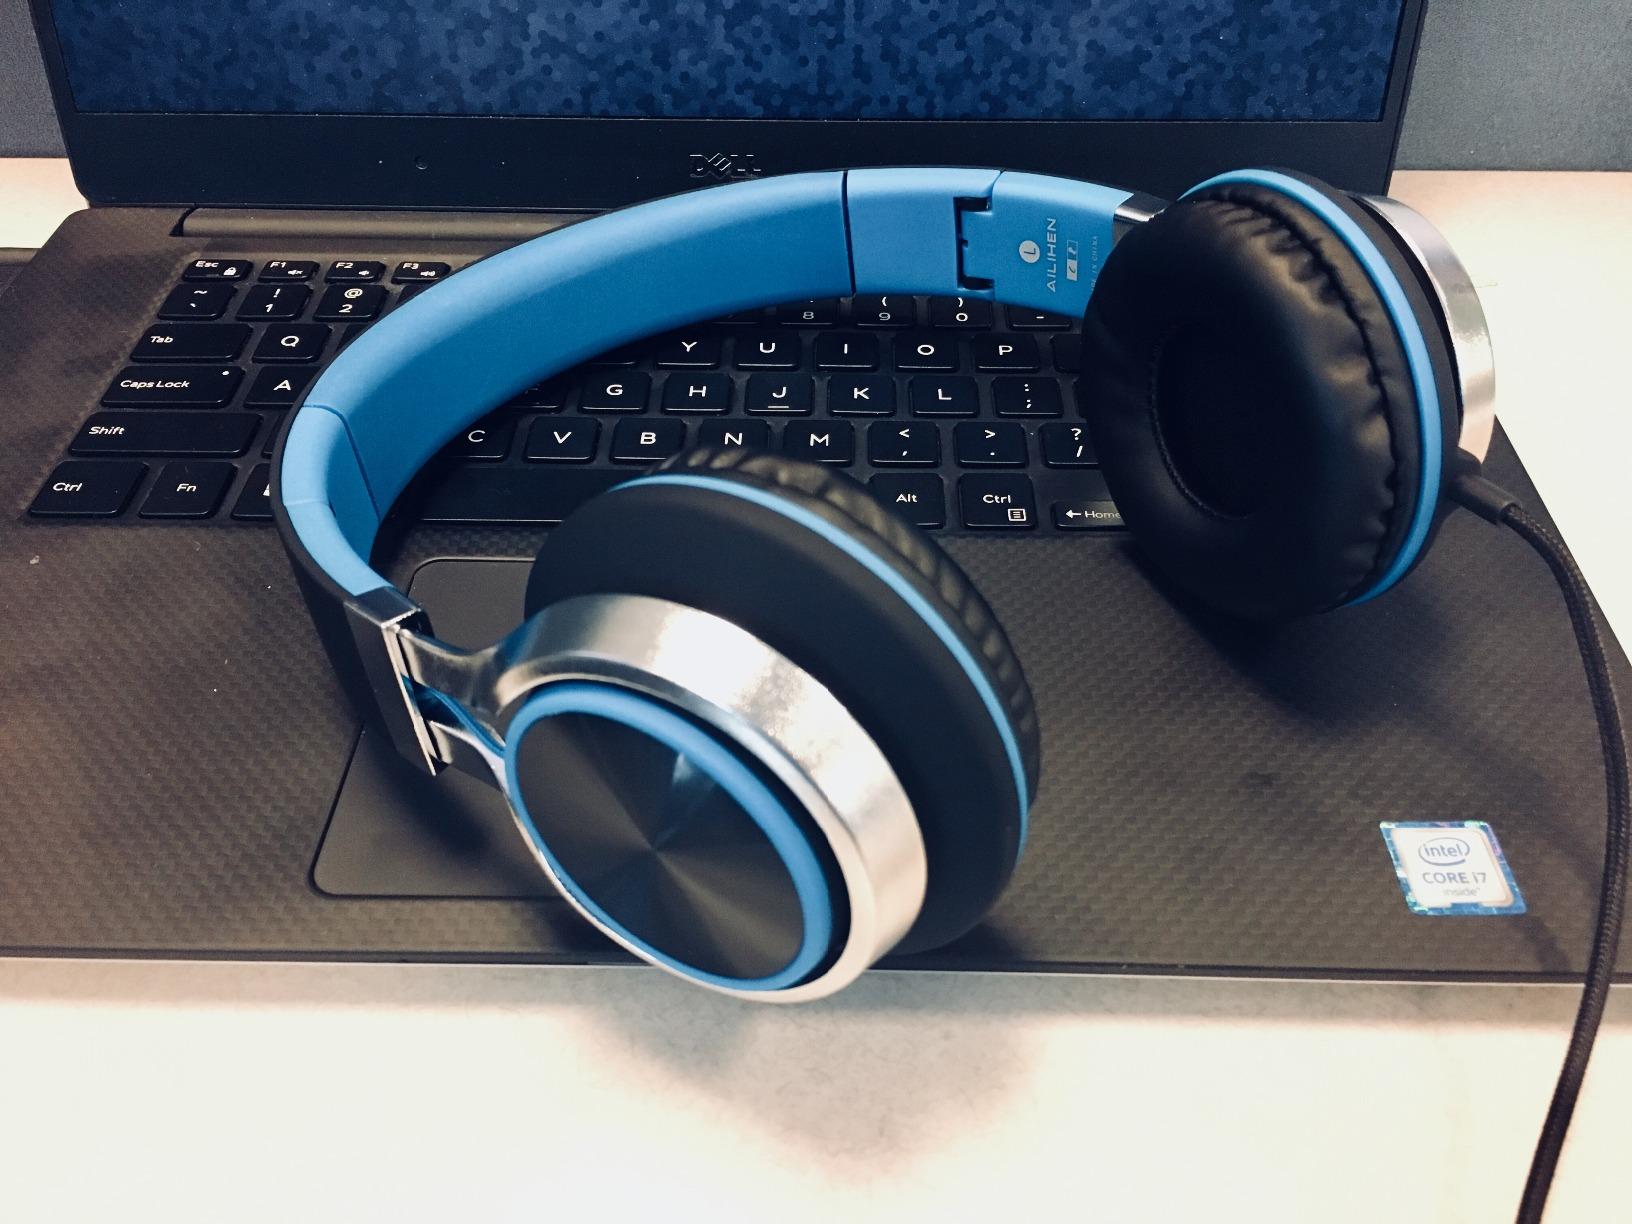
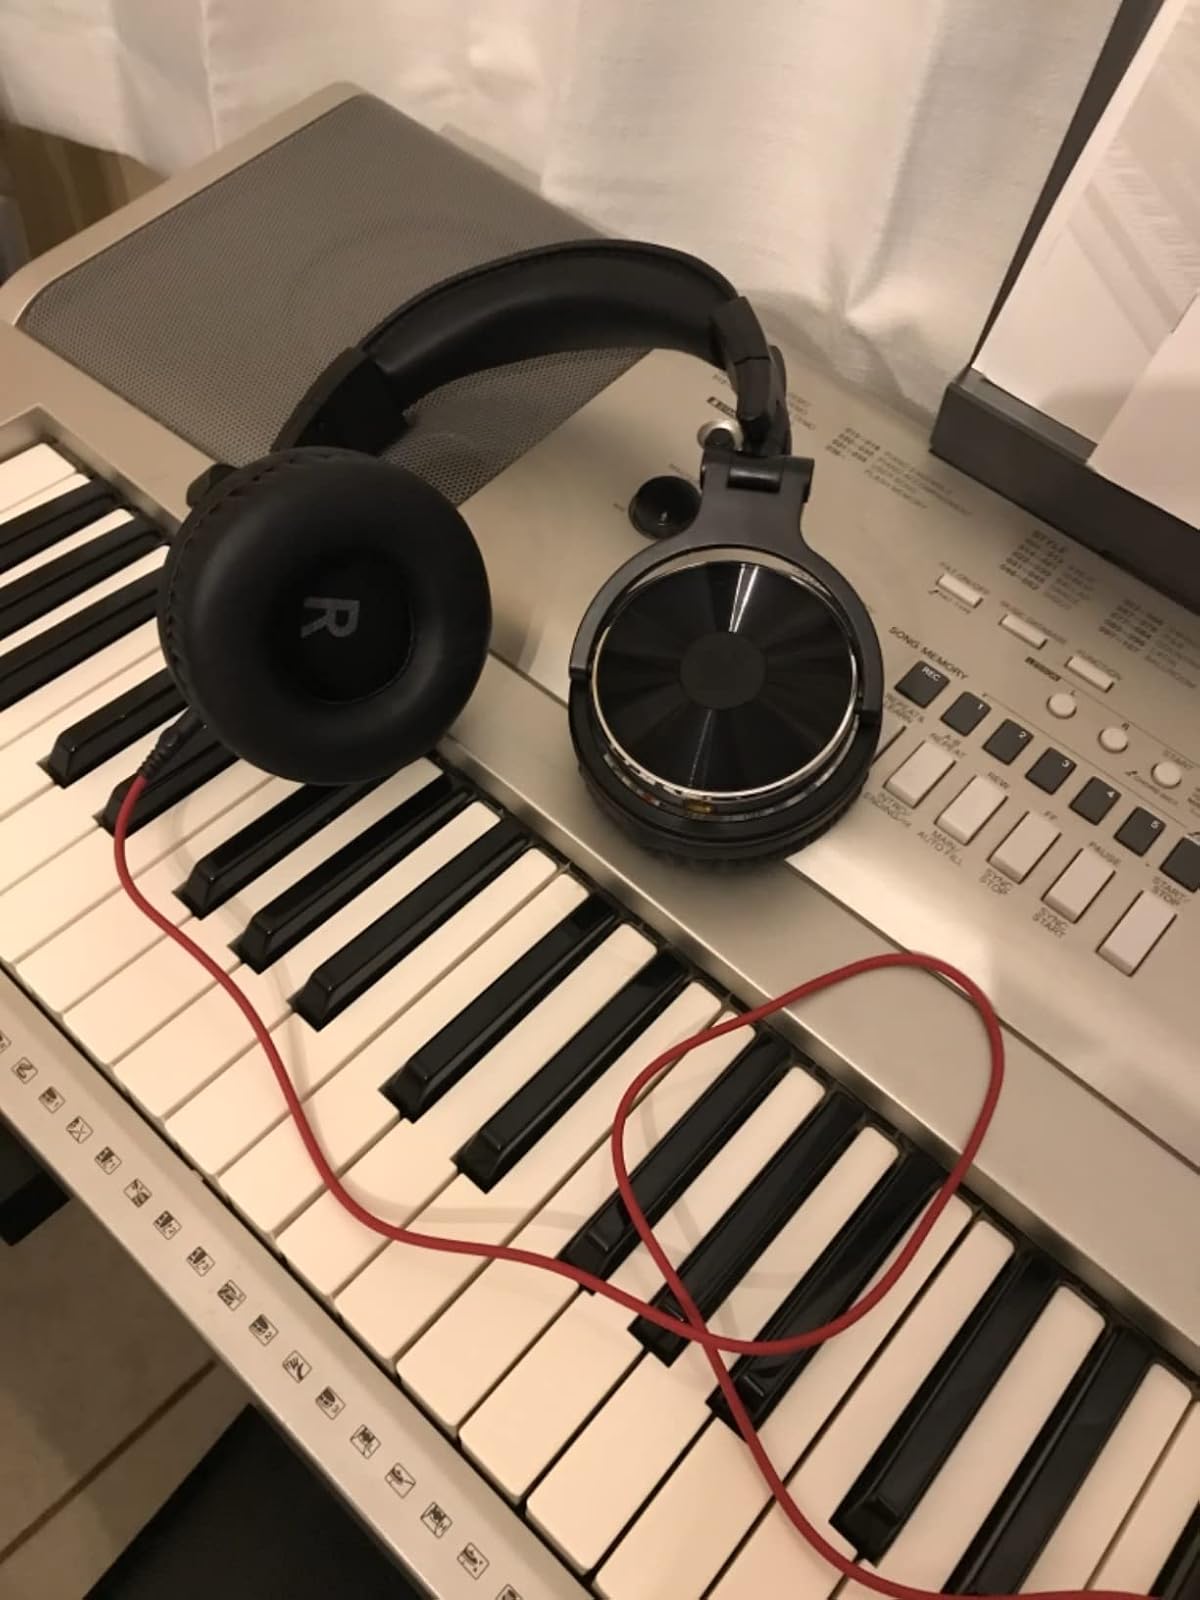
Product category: headphones
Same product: no